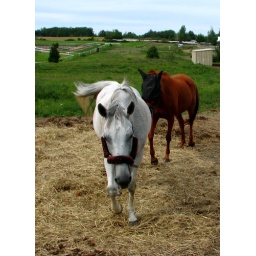
I want a hat like that horse in the back.